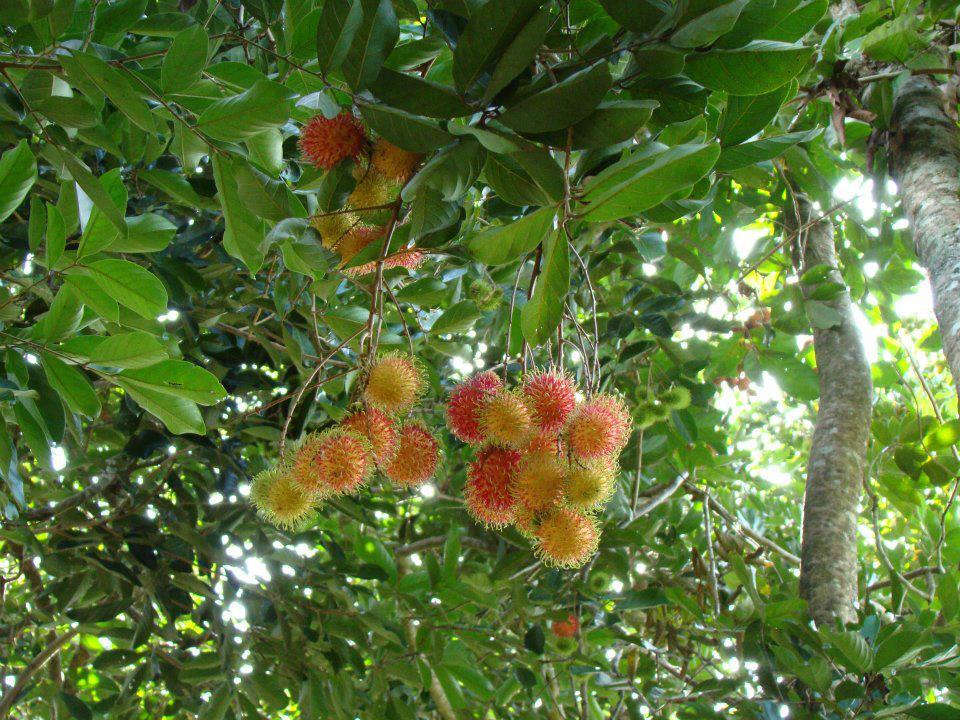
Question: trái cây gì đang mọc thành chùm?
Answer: trái chôm chôm